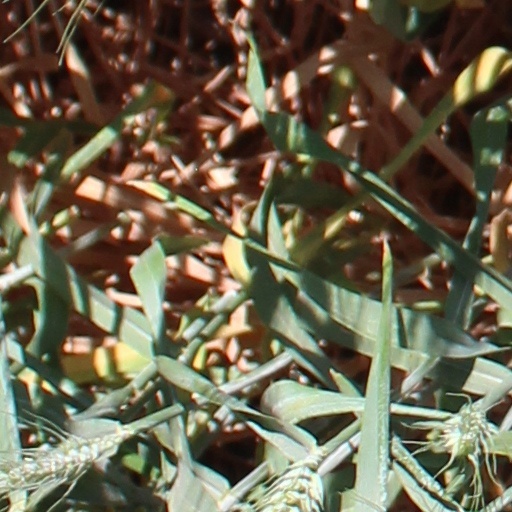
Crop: wheat